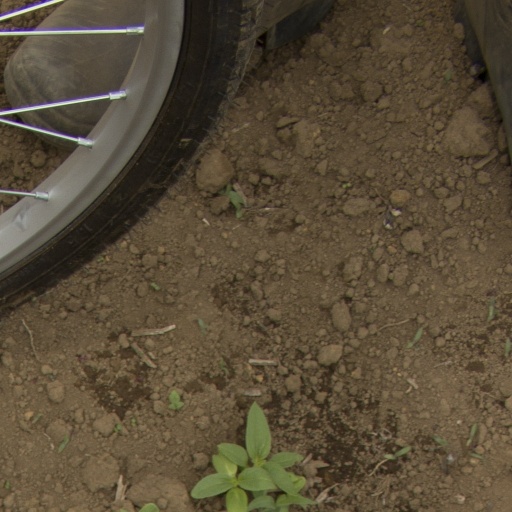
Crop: Jerusalem artichoke